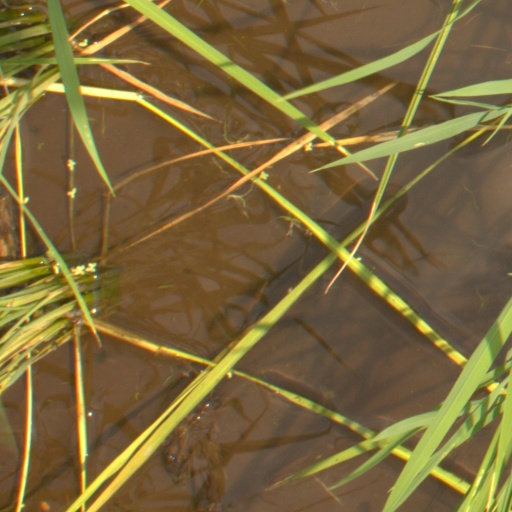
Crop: rice